Fishguard and Goodwick railway station

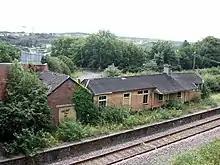
The overgrown and derelict state of the station (2007)

The station was closed on 6 April 1964 by British Railways, when local trains between Fishguard and Clarbeston Road were withdrawn. After closure to normal passenger trains the station remained in use for workmen's trains to the RNAD Trecwn, until these services were withdrawn on 1 August 1964.